Central University of Kashmir

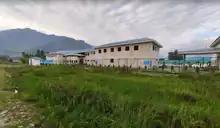
Under construction buildings at the Main Campus, Tulmula, Ganderbal. (August 2021)

The President of India is the Visitor of the University. The Chancellor is the ceremonial head of the university while the executive powers rest with the Vice-chancellor. The Court, the Executive Council, the Academic Council, the Board of studies and the Finance Committee are the administrative authorities of the university.